Dale Gardner

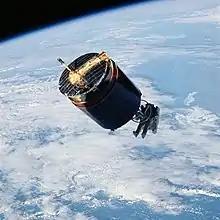
View of Dale Gardner, completely untethered from the shuttle, retrieves an errant Westar 6 satellite during STS-51-A

He logged more than 2,300 hours flying time in over 20 different types of aircraft and spacecraft. Prior to the "Challenger" accident, Gardner was chosen to be a member of the first Shuttle mission to launch from Vandenberg Air Force Base, California. That flight and the Vandenberg launch capability itself were canceled after the accident.